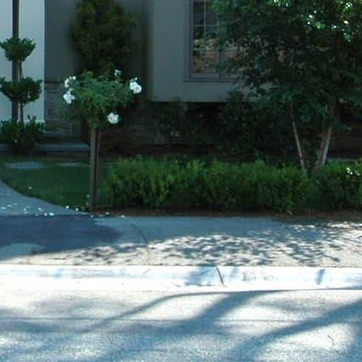
Material: foliage